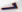
Number: 7